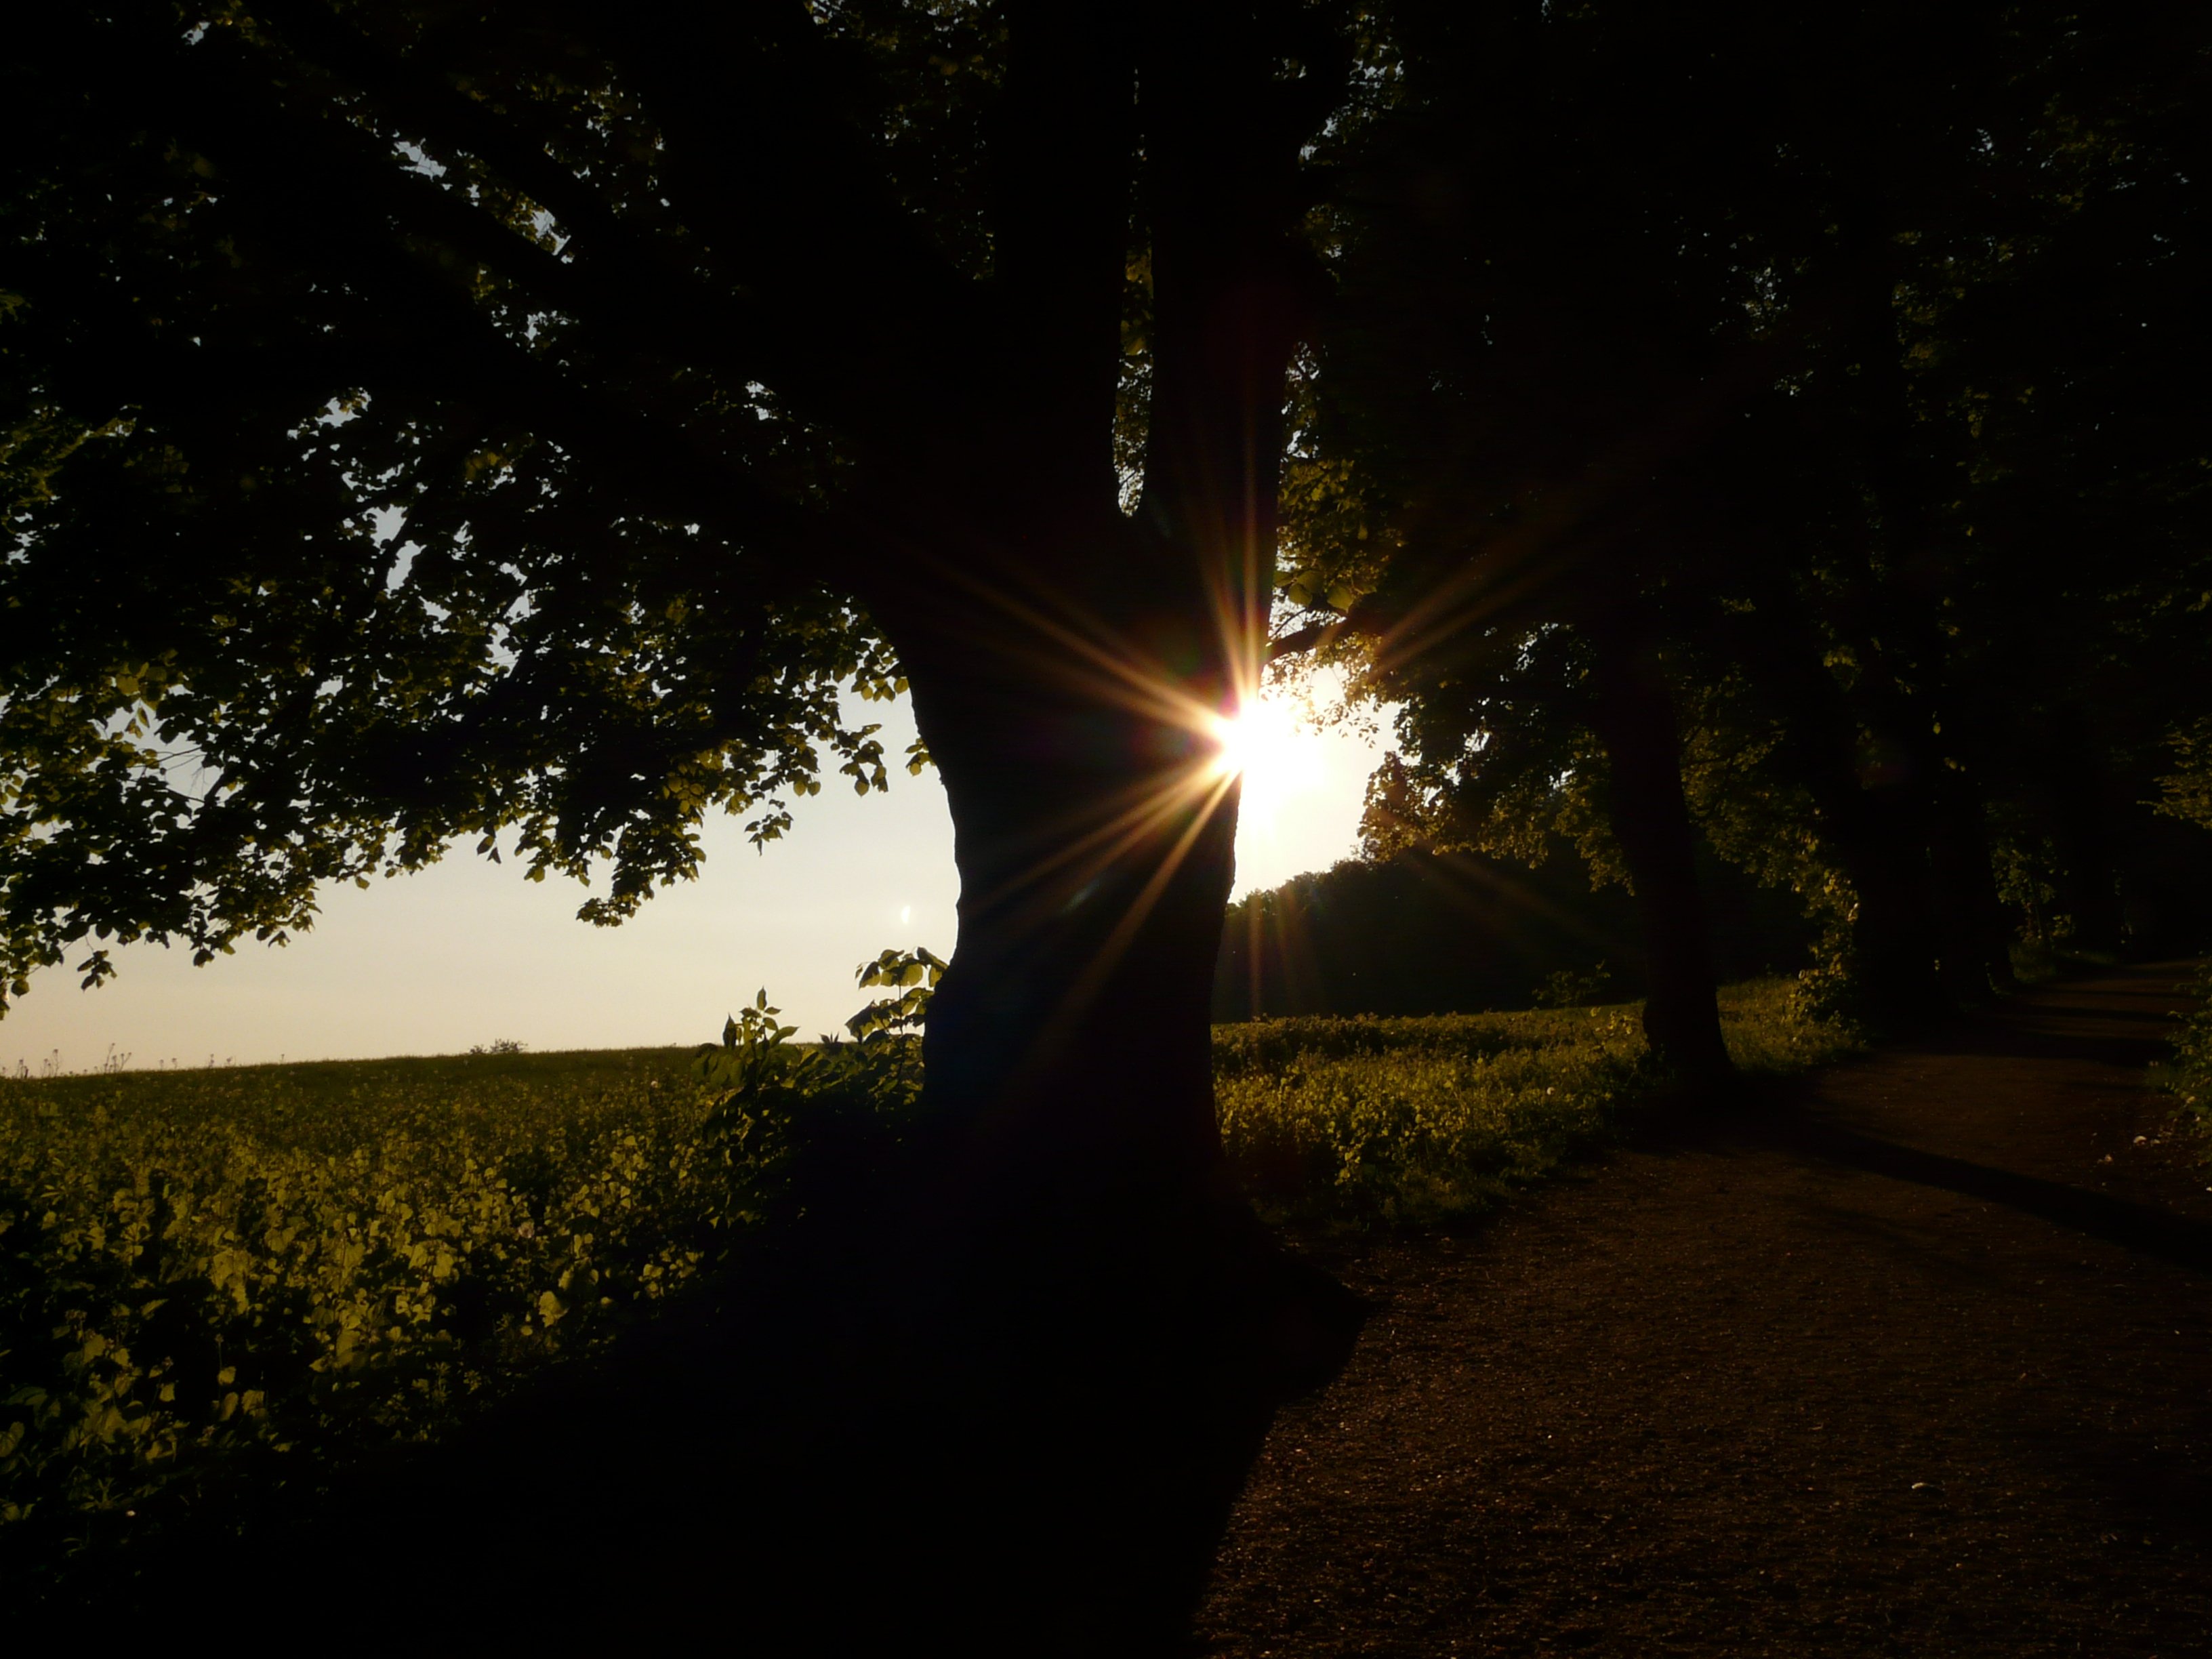
tree, nature, forest, branch, light, plant, sky, sun, sunrise, sunset, field, night, meadow, sunlight, morning, leaf, dusk, evening, green, reflection, autumn, darkness, street light, lighting, tribe, leaves, away, back light, astronomical object, atmospheric phenomenon, woody plant, arecales